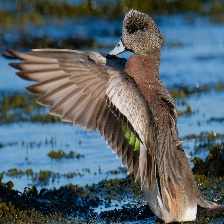
Species: AMERICAN WIGEON
Scientific name: MARECA AMERICANA
ImageNet parent category: drake